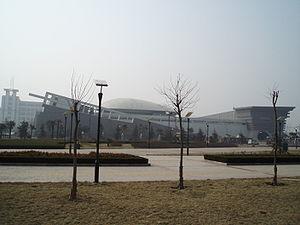
Huaibei est une ville du nord de la province de l'Anhui en Chine.